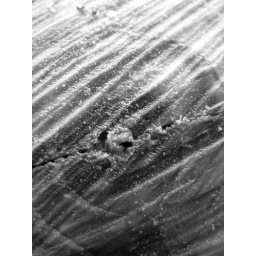
This tree almost demolished a portion of the house in an ice storm. Now we cook weenies with it.